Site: brandenburg
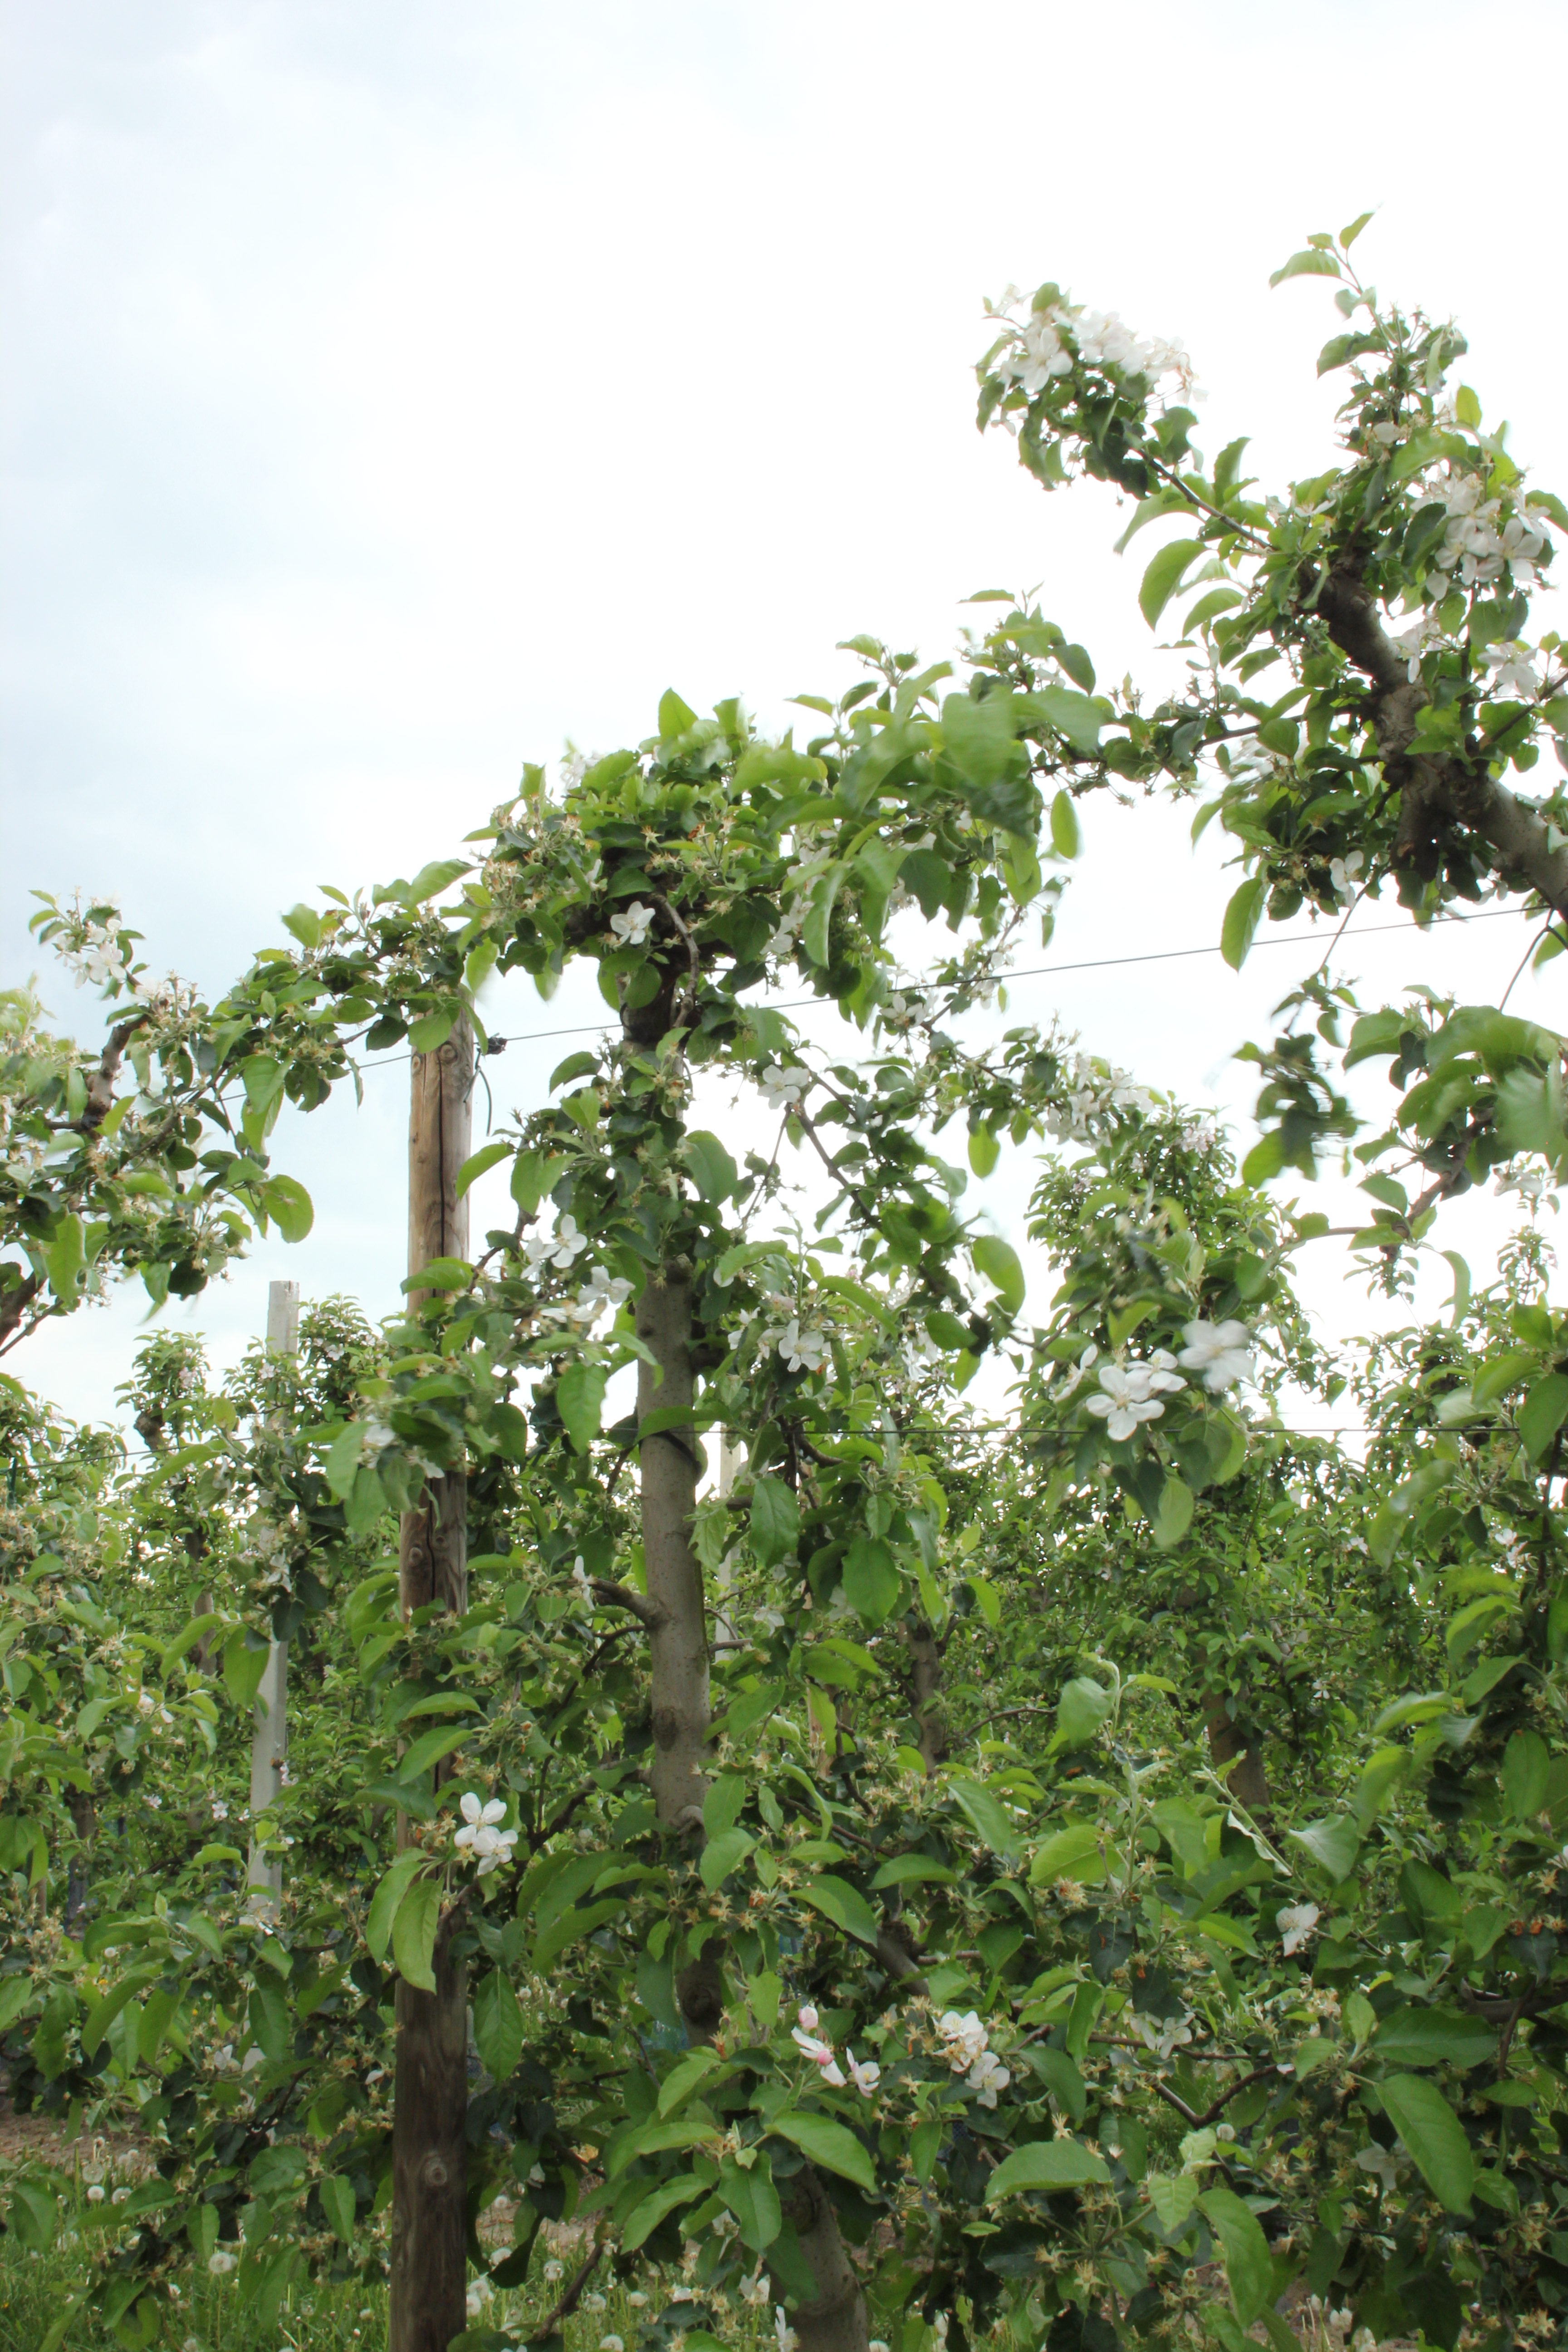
Growth stage (BBCH 67): Flowering